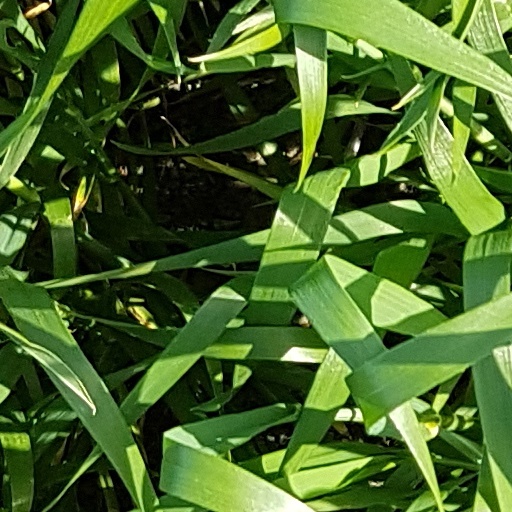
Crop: wheat